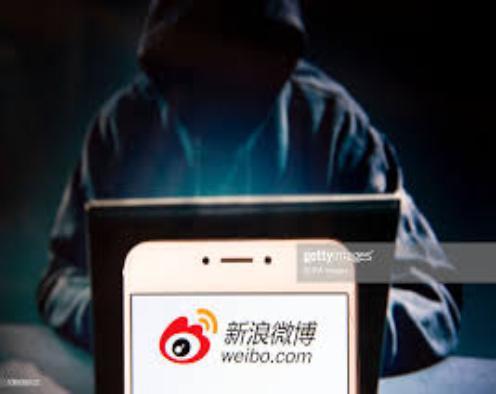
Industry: Leisure